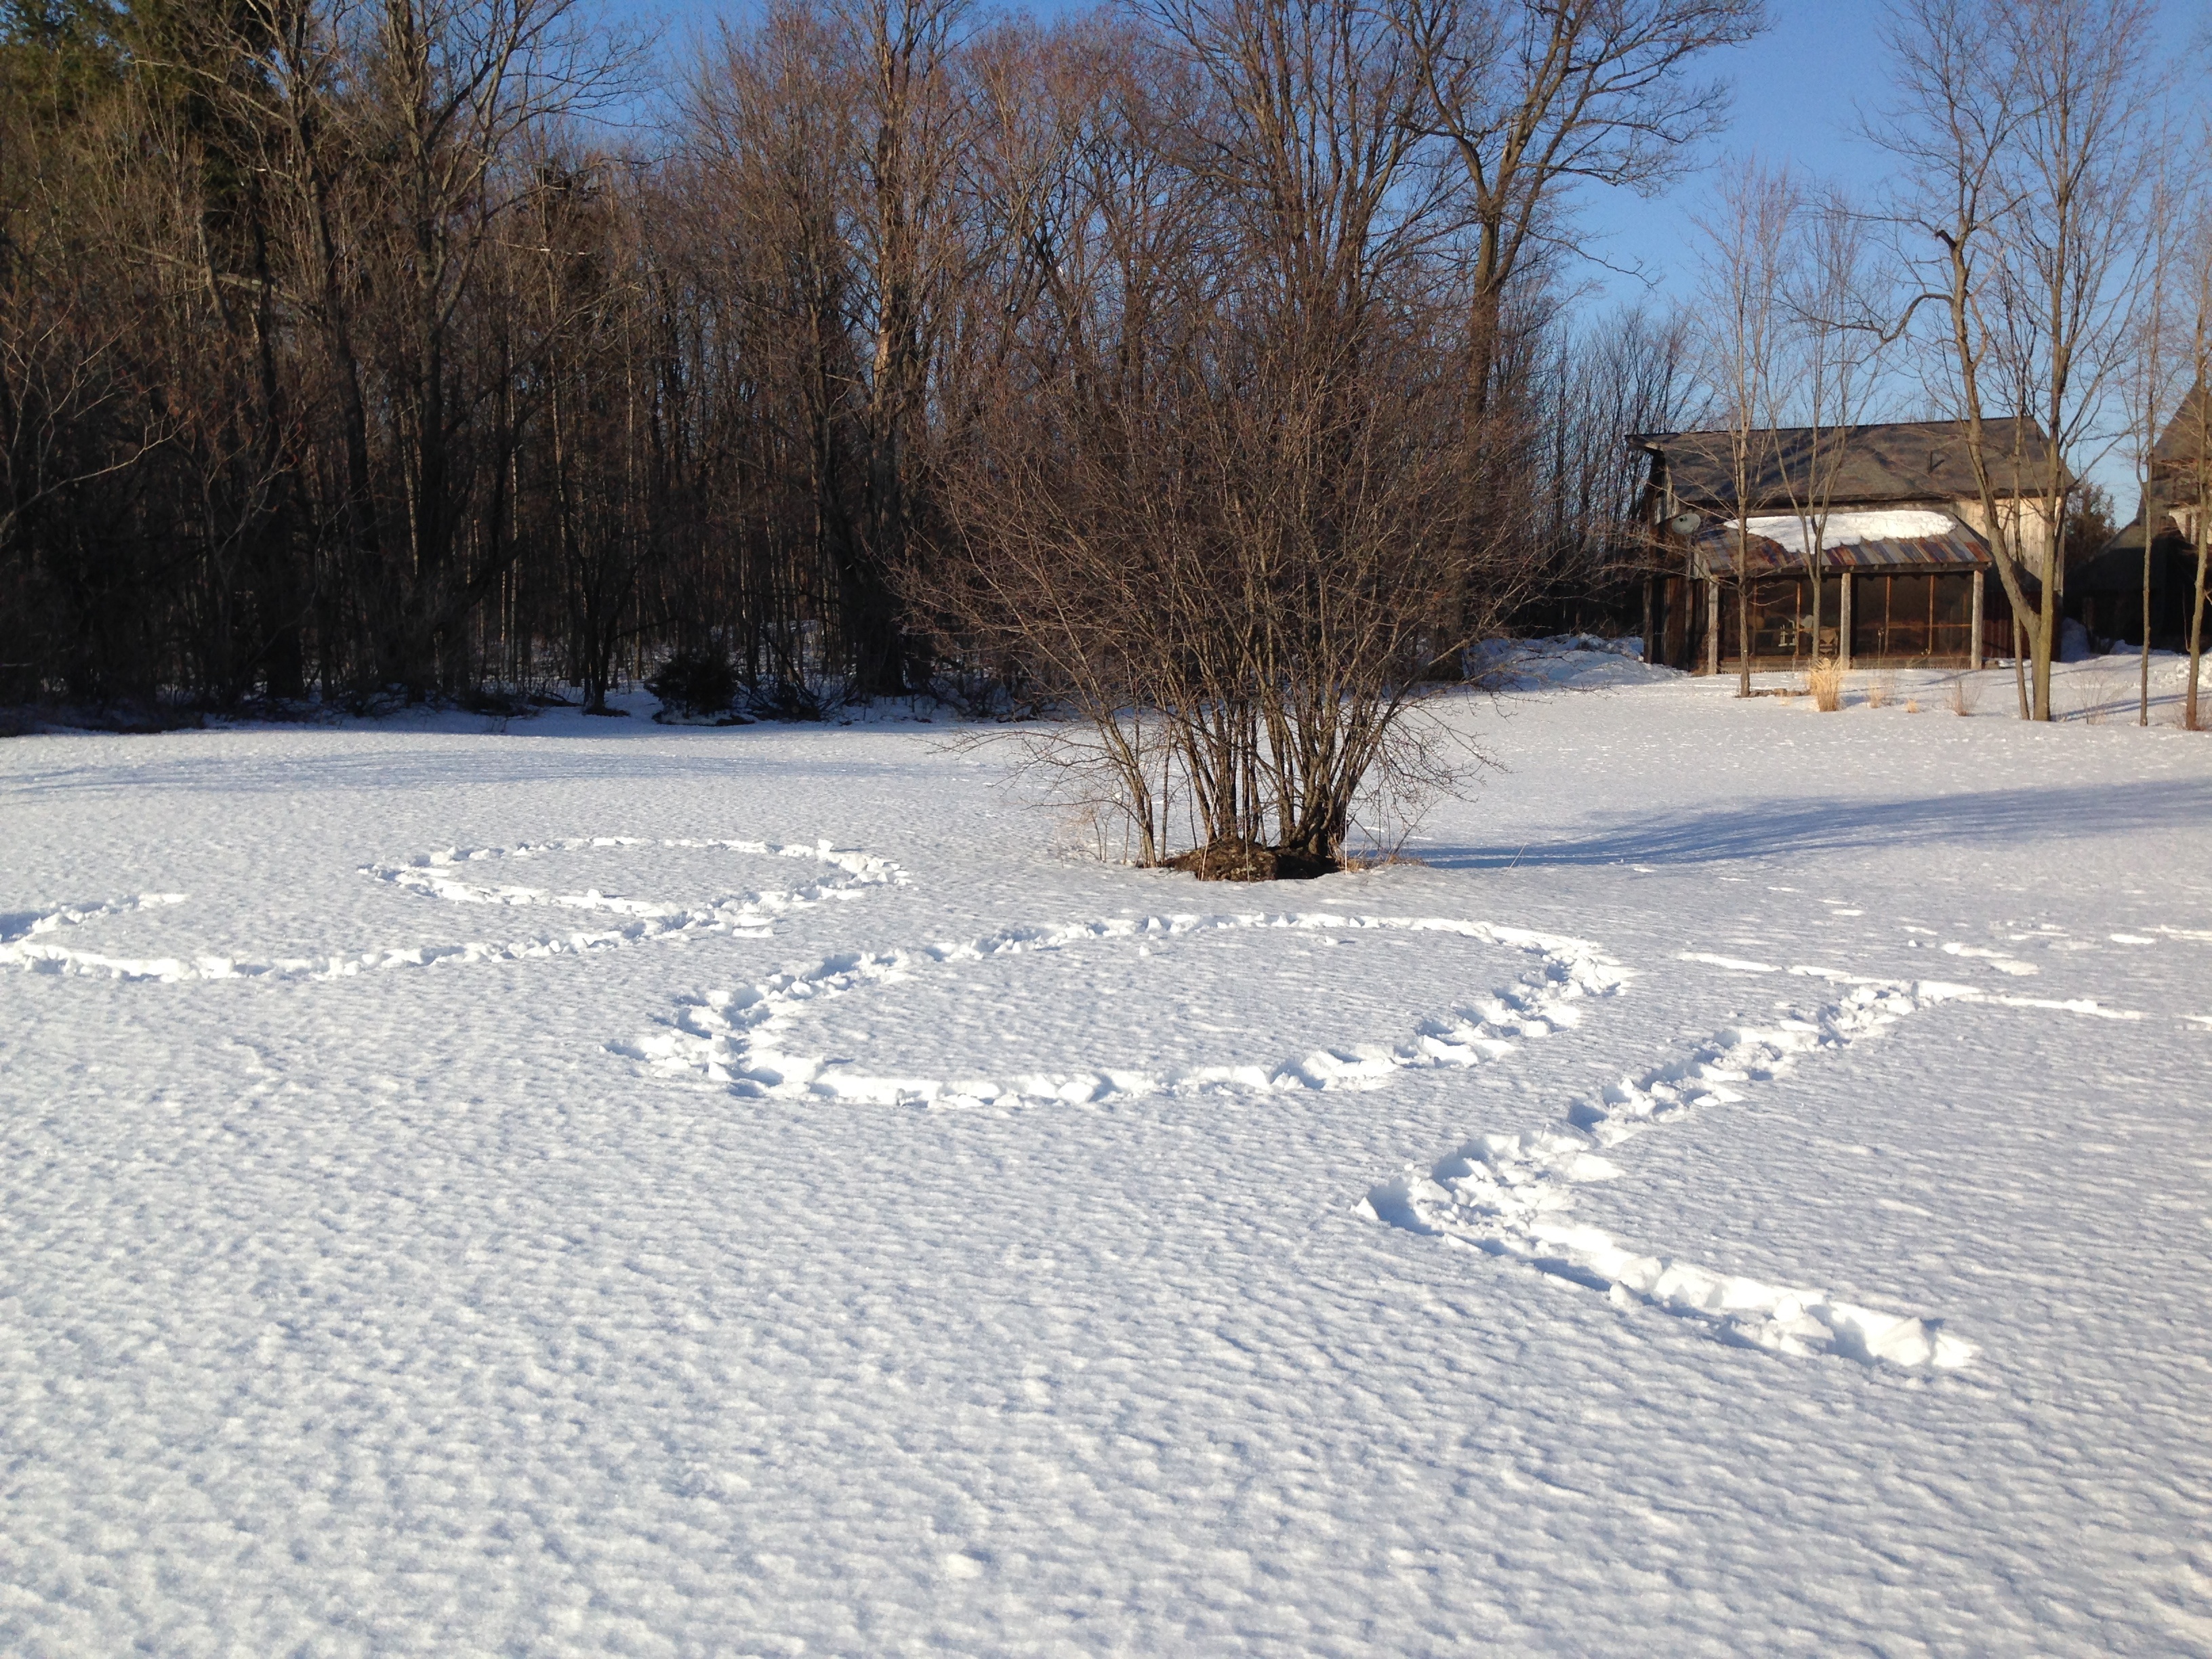
snow, winter, frost, ice, weather, season, ds106, 106, freezing